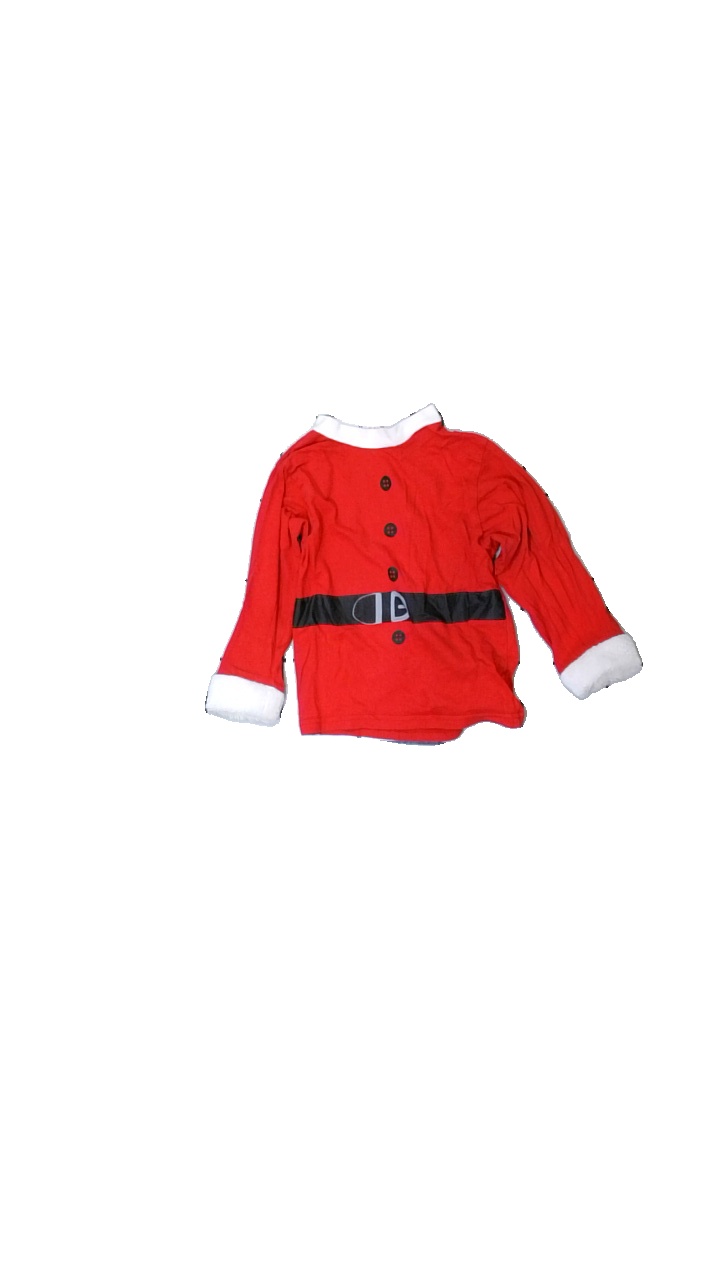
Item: Top (Children)
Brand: Missing
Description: red christmas top for children, santa top
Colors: Red, Black, White, Multicolor
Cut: Regular, C-collar
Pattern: Other
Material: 100% Cotton
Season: All
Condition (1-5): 5
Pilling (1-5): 5
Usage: Reuse
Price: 50-100